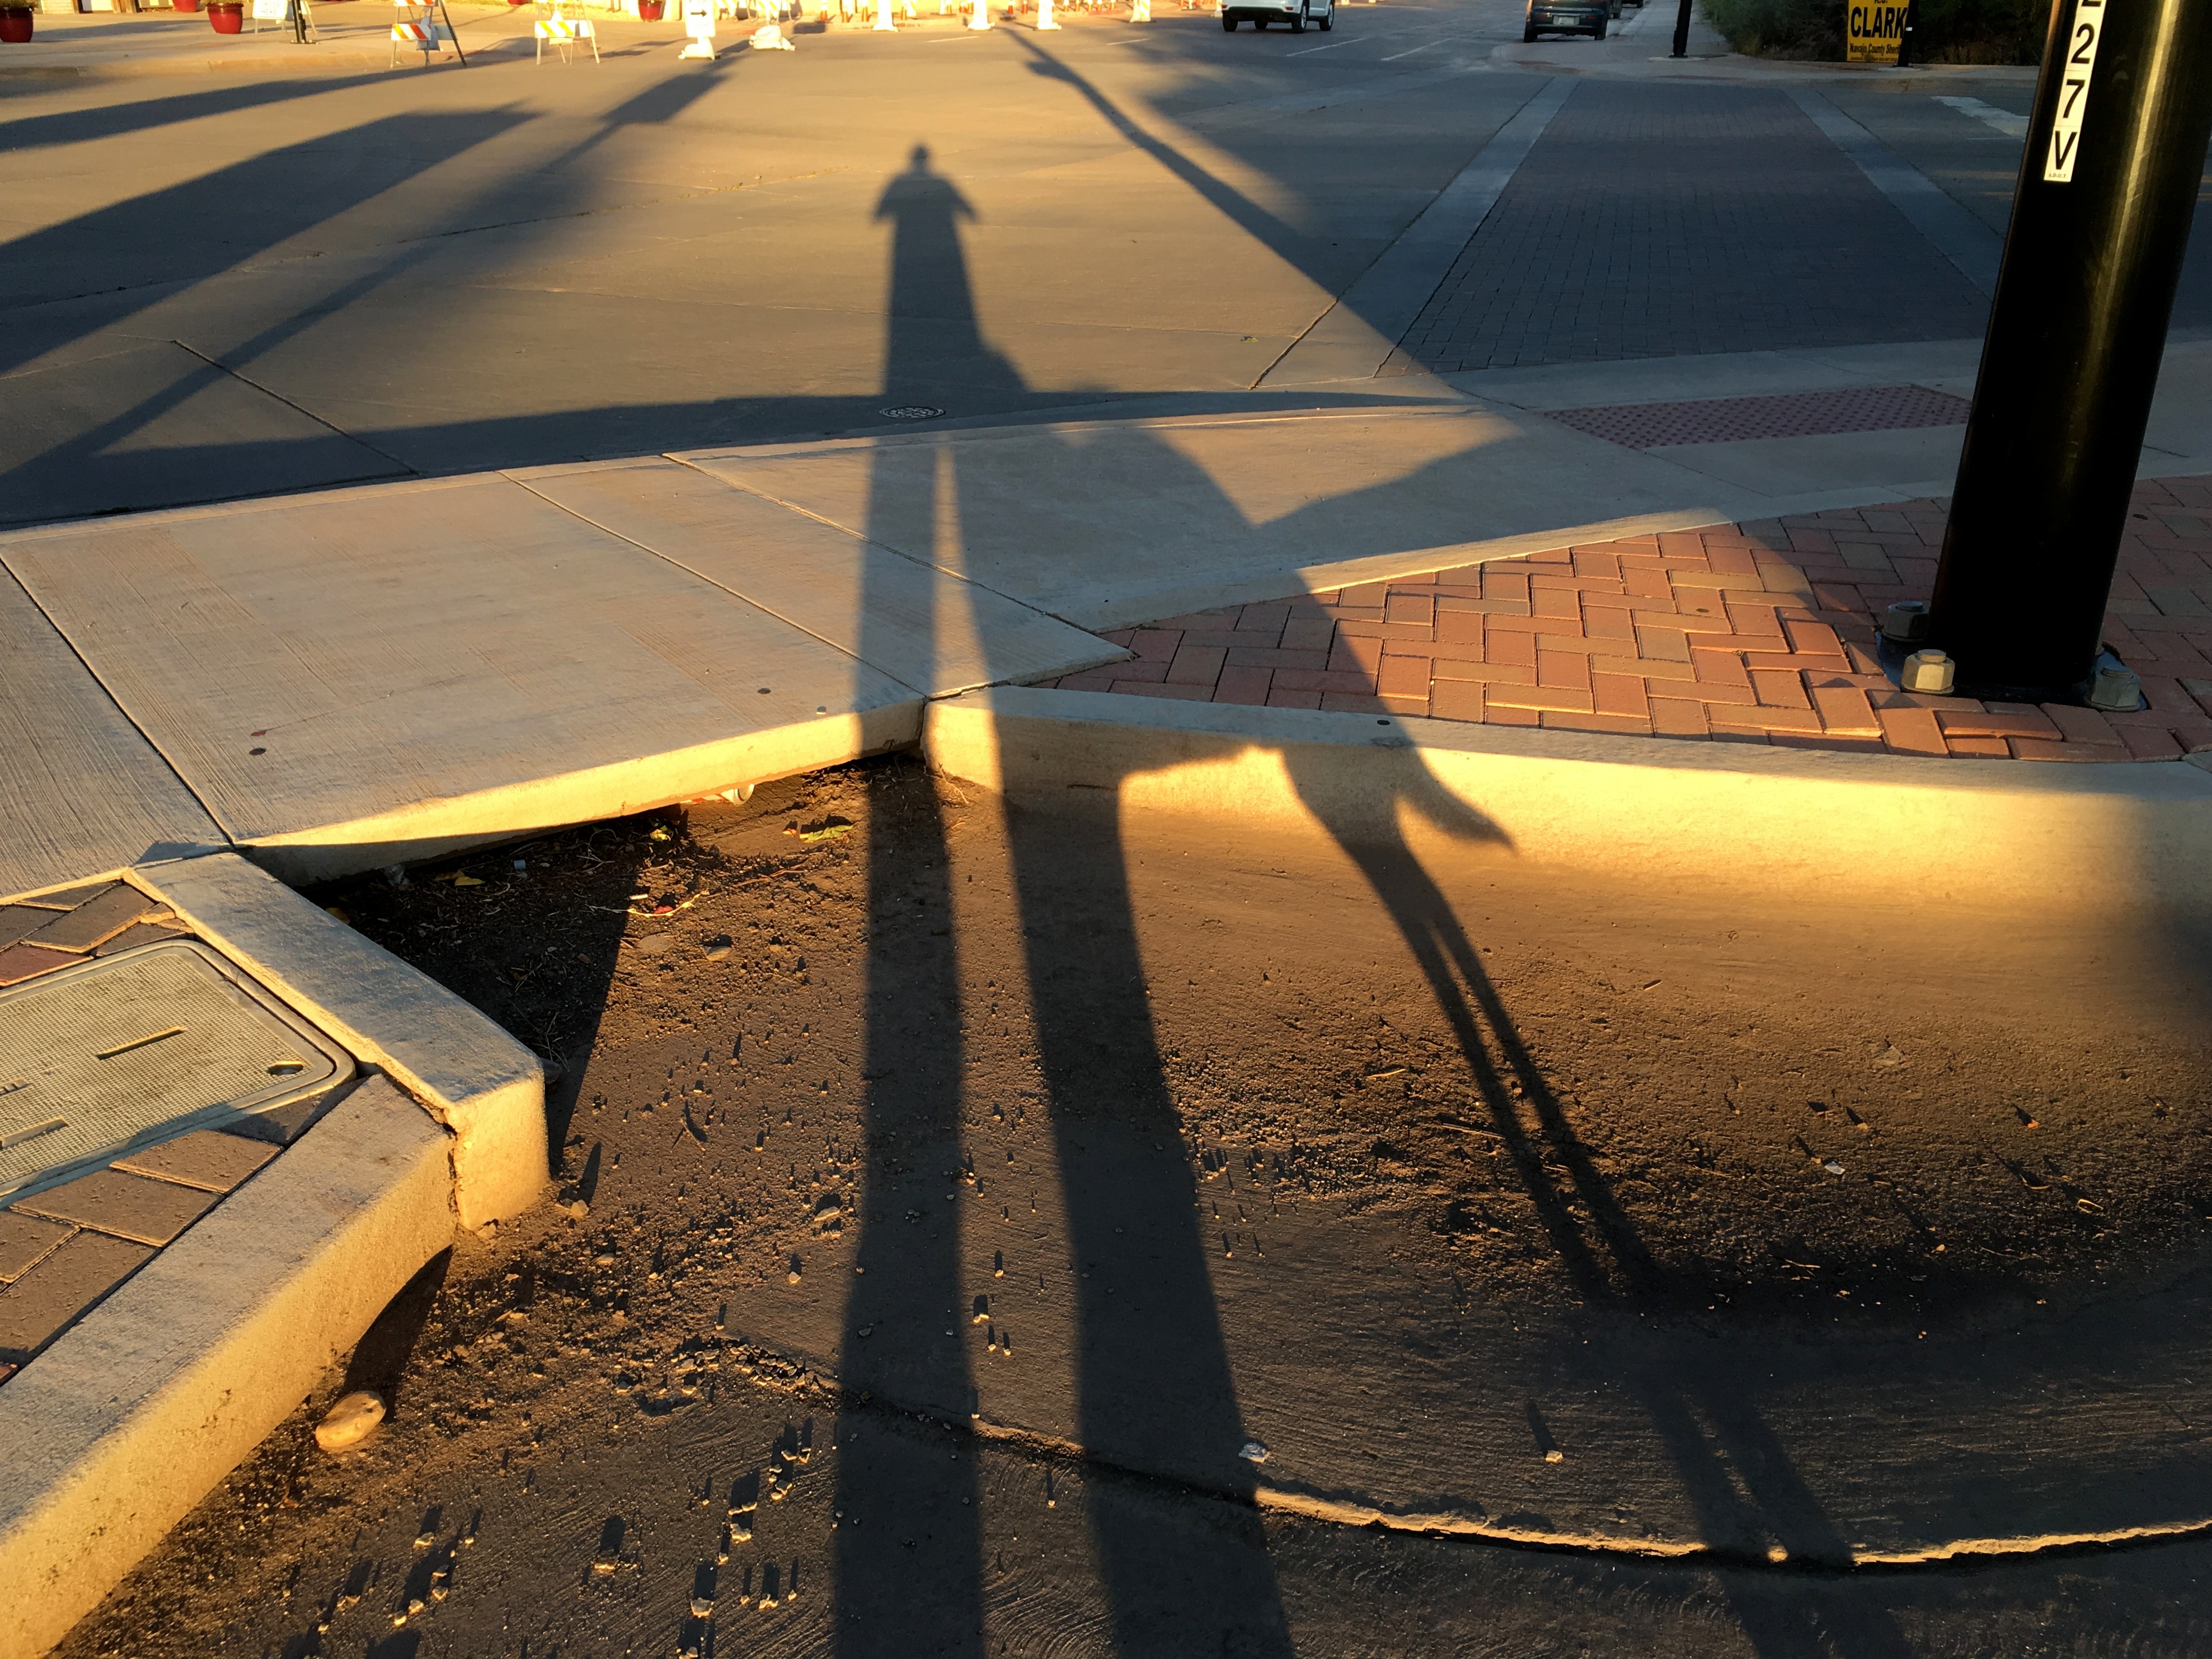
light, sunset, road, night, sunlight, asphalt, evening, reflection, shadow, lighting, infrastructure, shape, atmosphere of earth